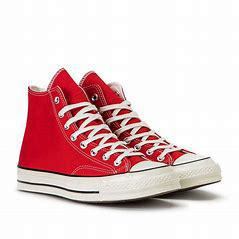
Brand: Converse
Model: Chuck 70 Hi